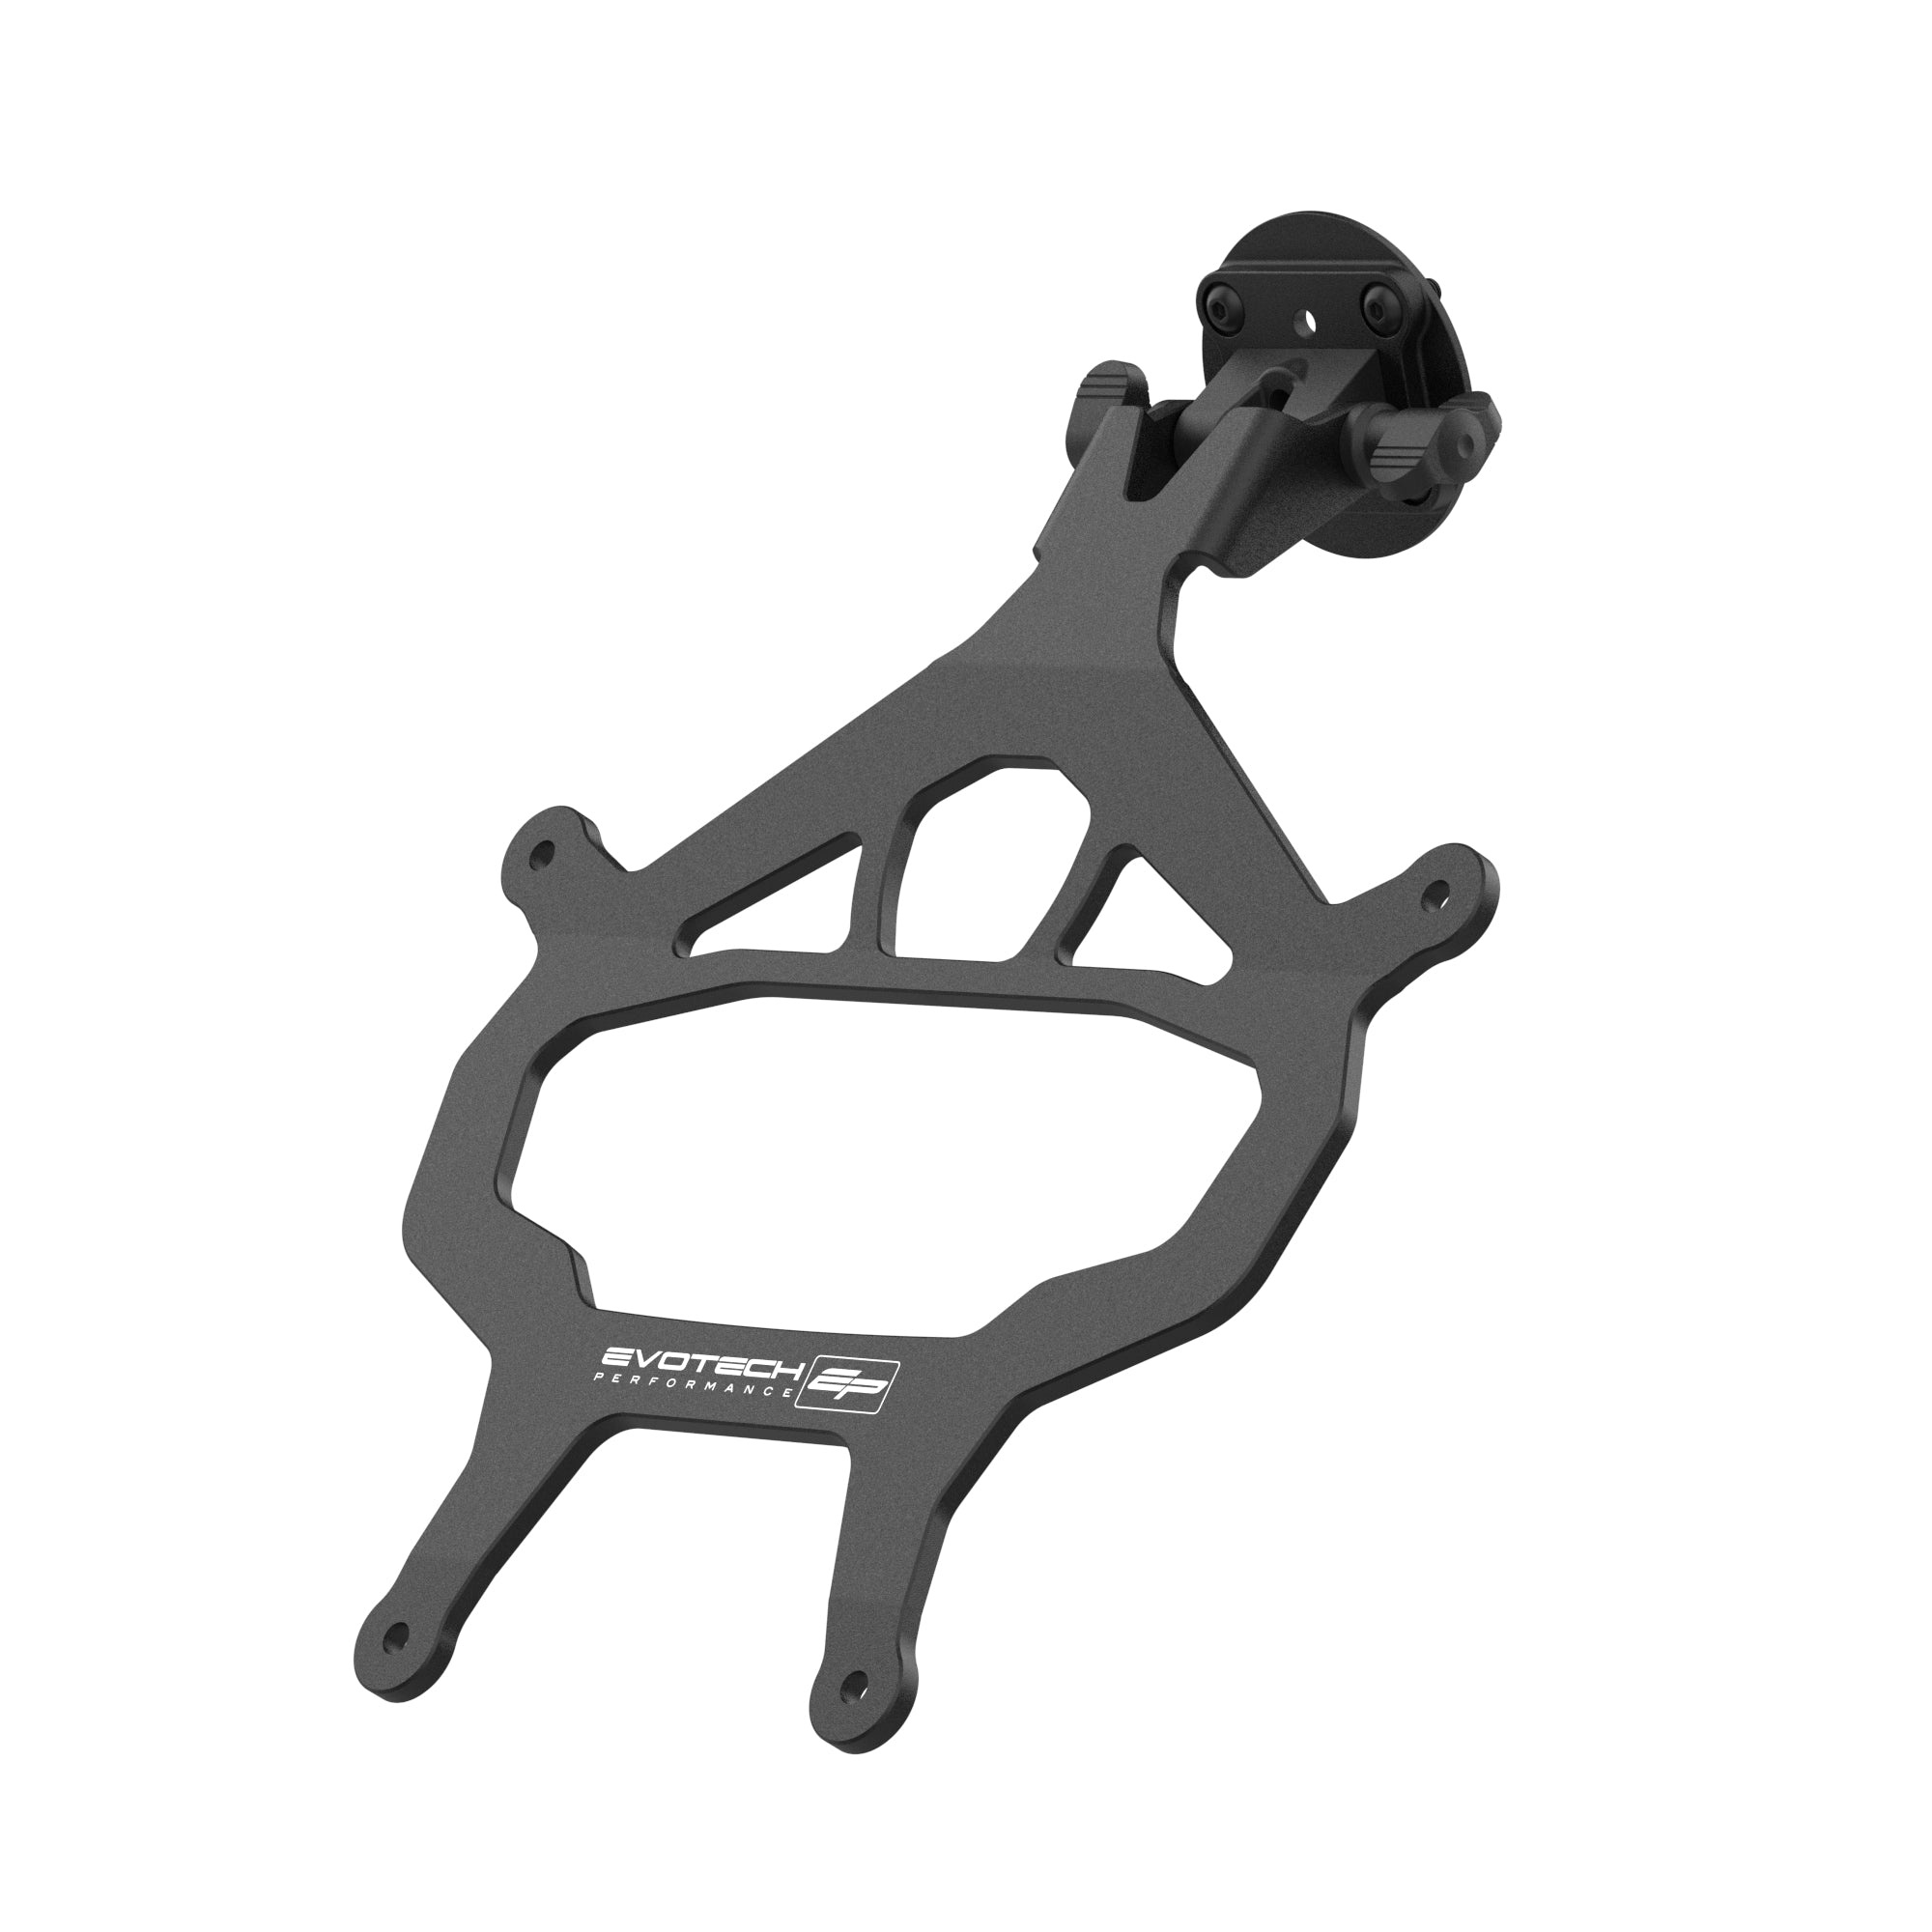
Evotech TomTom Sat Nav Mount - Triumph Tiger 1200 XC (2018 - 2021)
Features of EP TomTom Compatible Sat Nav Mount for the Triumph Tiger 1200 XC Attached to the screen support framework with no alterations EP bracket precision shaped to fit the TomTom mounting system All required fittings included in the kit Positioned in the rider's line of sight Bracket machined from lightweight aluminium Fully compatible with the TomTom anti-theft security lock. Part No.9uge.001.06 Easy to follow instructions included on this webpage What is a Motorcycle Sat Nav Mount? Created for the rider to add their TomTom sat nav, the EP Sat Nav Mount bracket positions the screen in line of sight for guidance on the move. Machined from one piece of aluminium and then reinforced with the signature hard-wearing EP black powder-coating, the lightweight bracket secures to the screen support framework. The bracket is perfectly shaped to suit the TomTom mount, ready for the rider to add their TomTom sat nav. Note: TomTom Motorcycle Sat Nav not included.
Brand: Evotech Performance
Category: Electronics > GPS Accessories > GPS Mounts